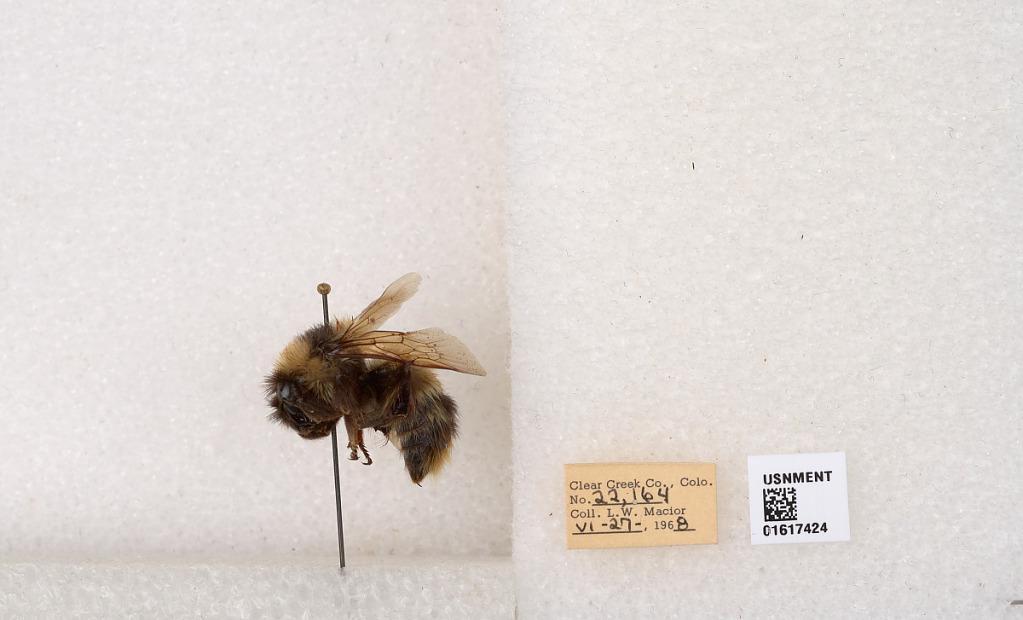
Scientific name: Bombus kirbyellus
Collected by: L. Macior
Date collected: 1968-6-27
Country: United States
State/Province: Colorado
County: Clear Creek
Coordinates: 39.6891, -105.644